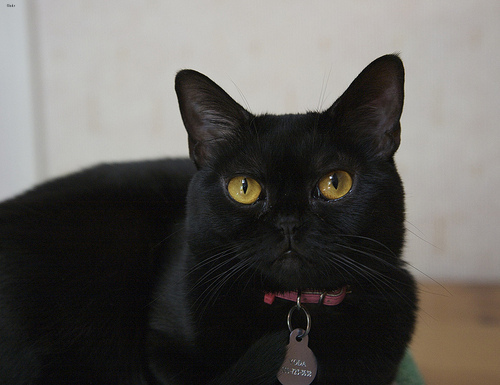
Animal: cat
Breed: bombay